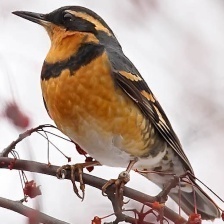
Species: VARIED THRUSH
Scientific name: IXOREUS NAEVIUS